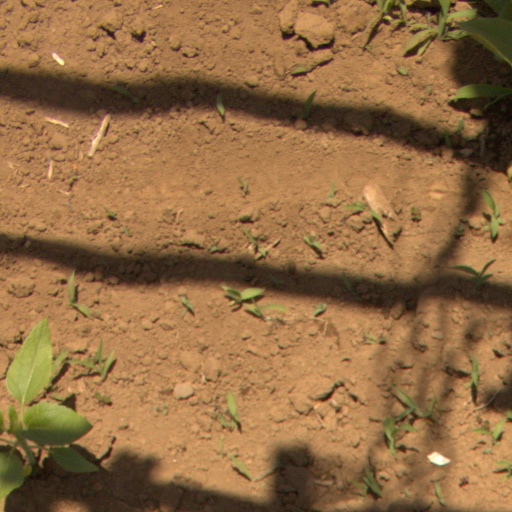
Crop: Jerusalem artichoke